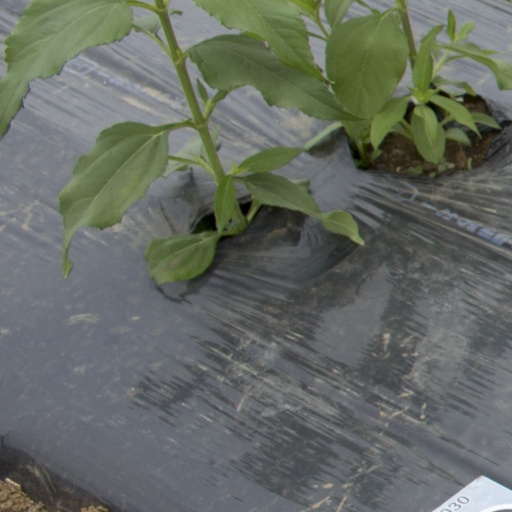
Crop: Jerusalem artichoke